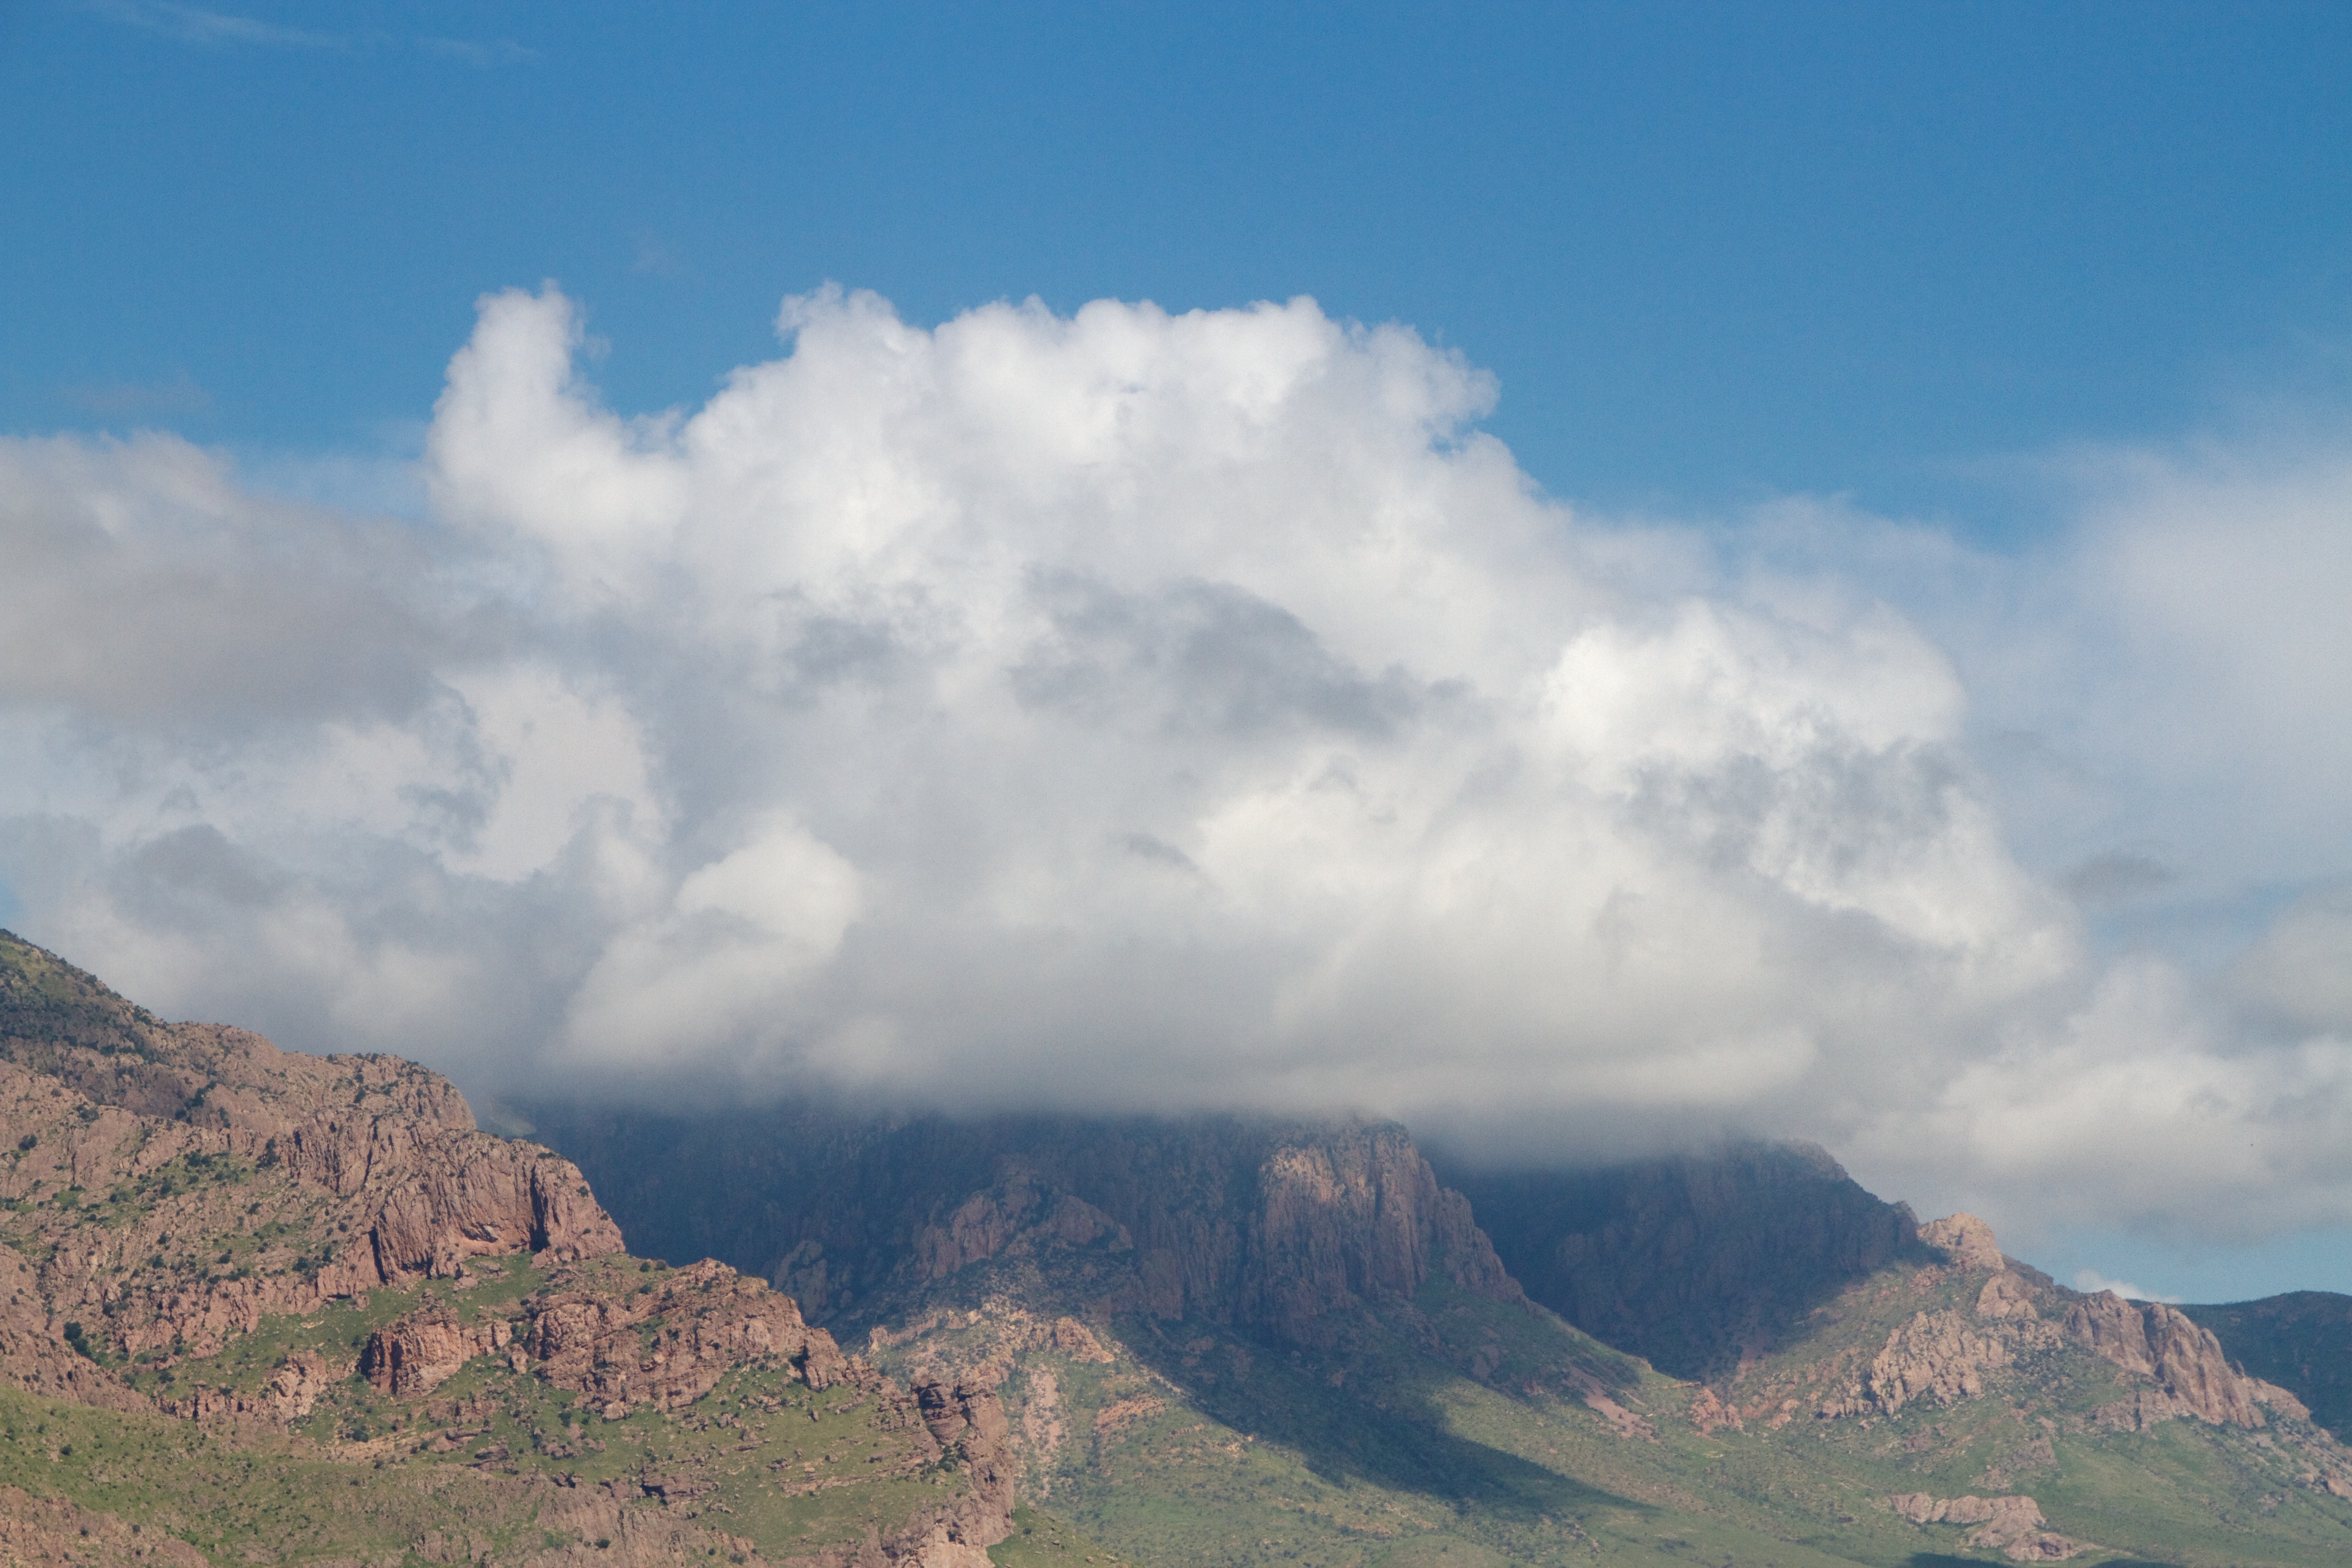
landscape, nature, mountain, cloud, sky, hill, valley, mountain range, plateau, landform, geographical feature, atmospheric phenomenon, mountainous landforms